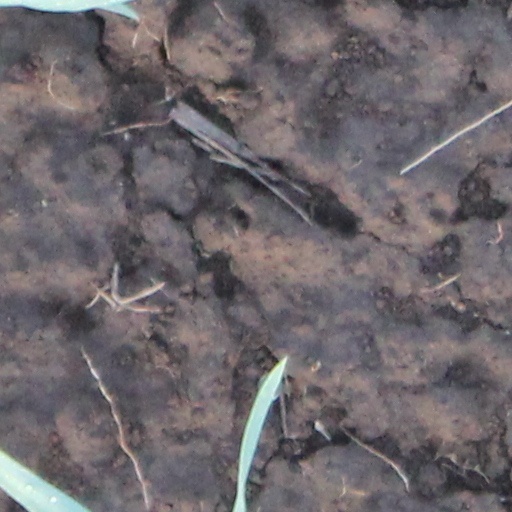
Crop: wheat